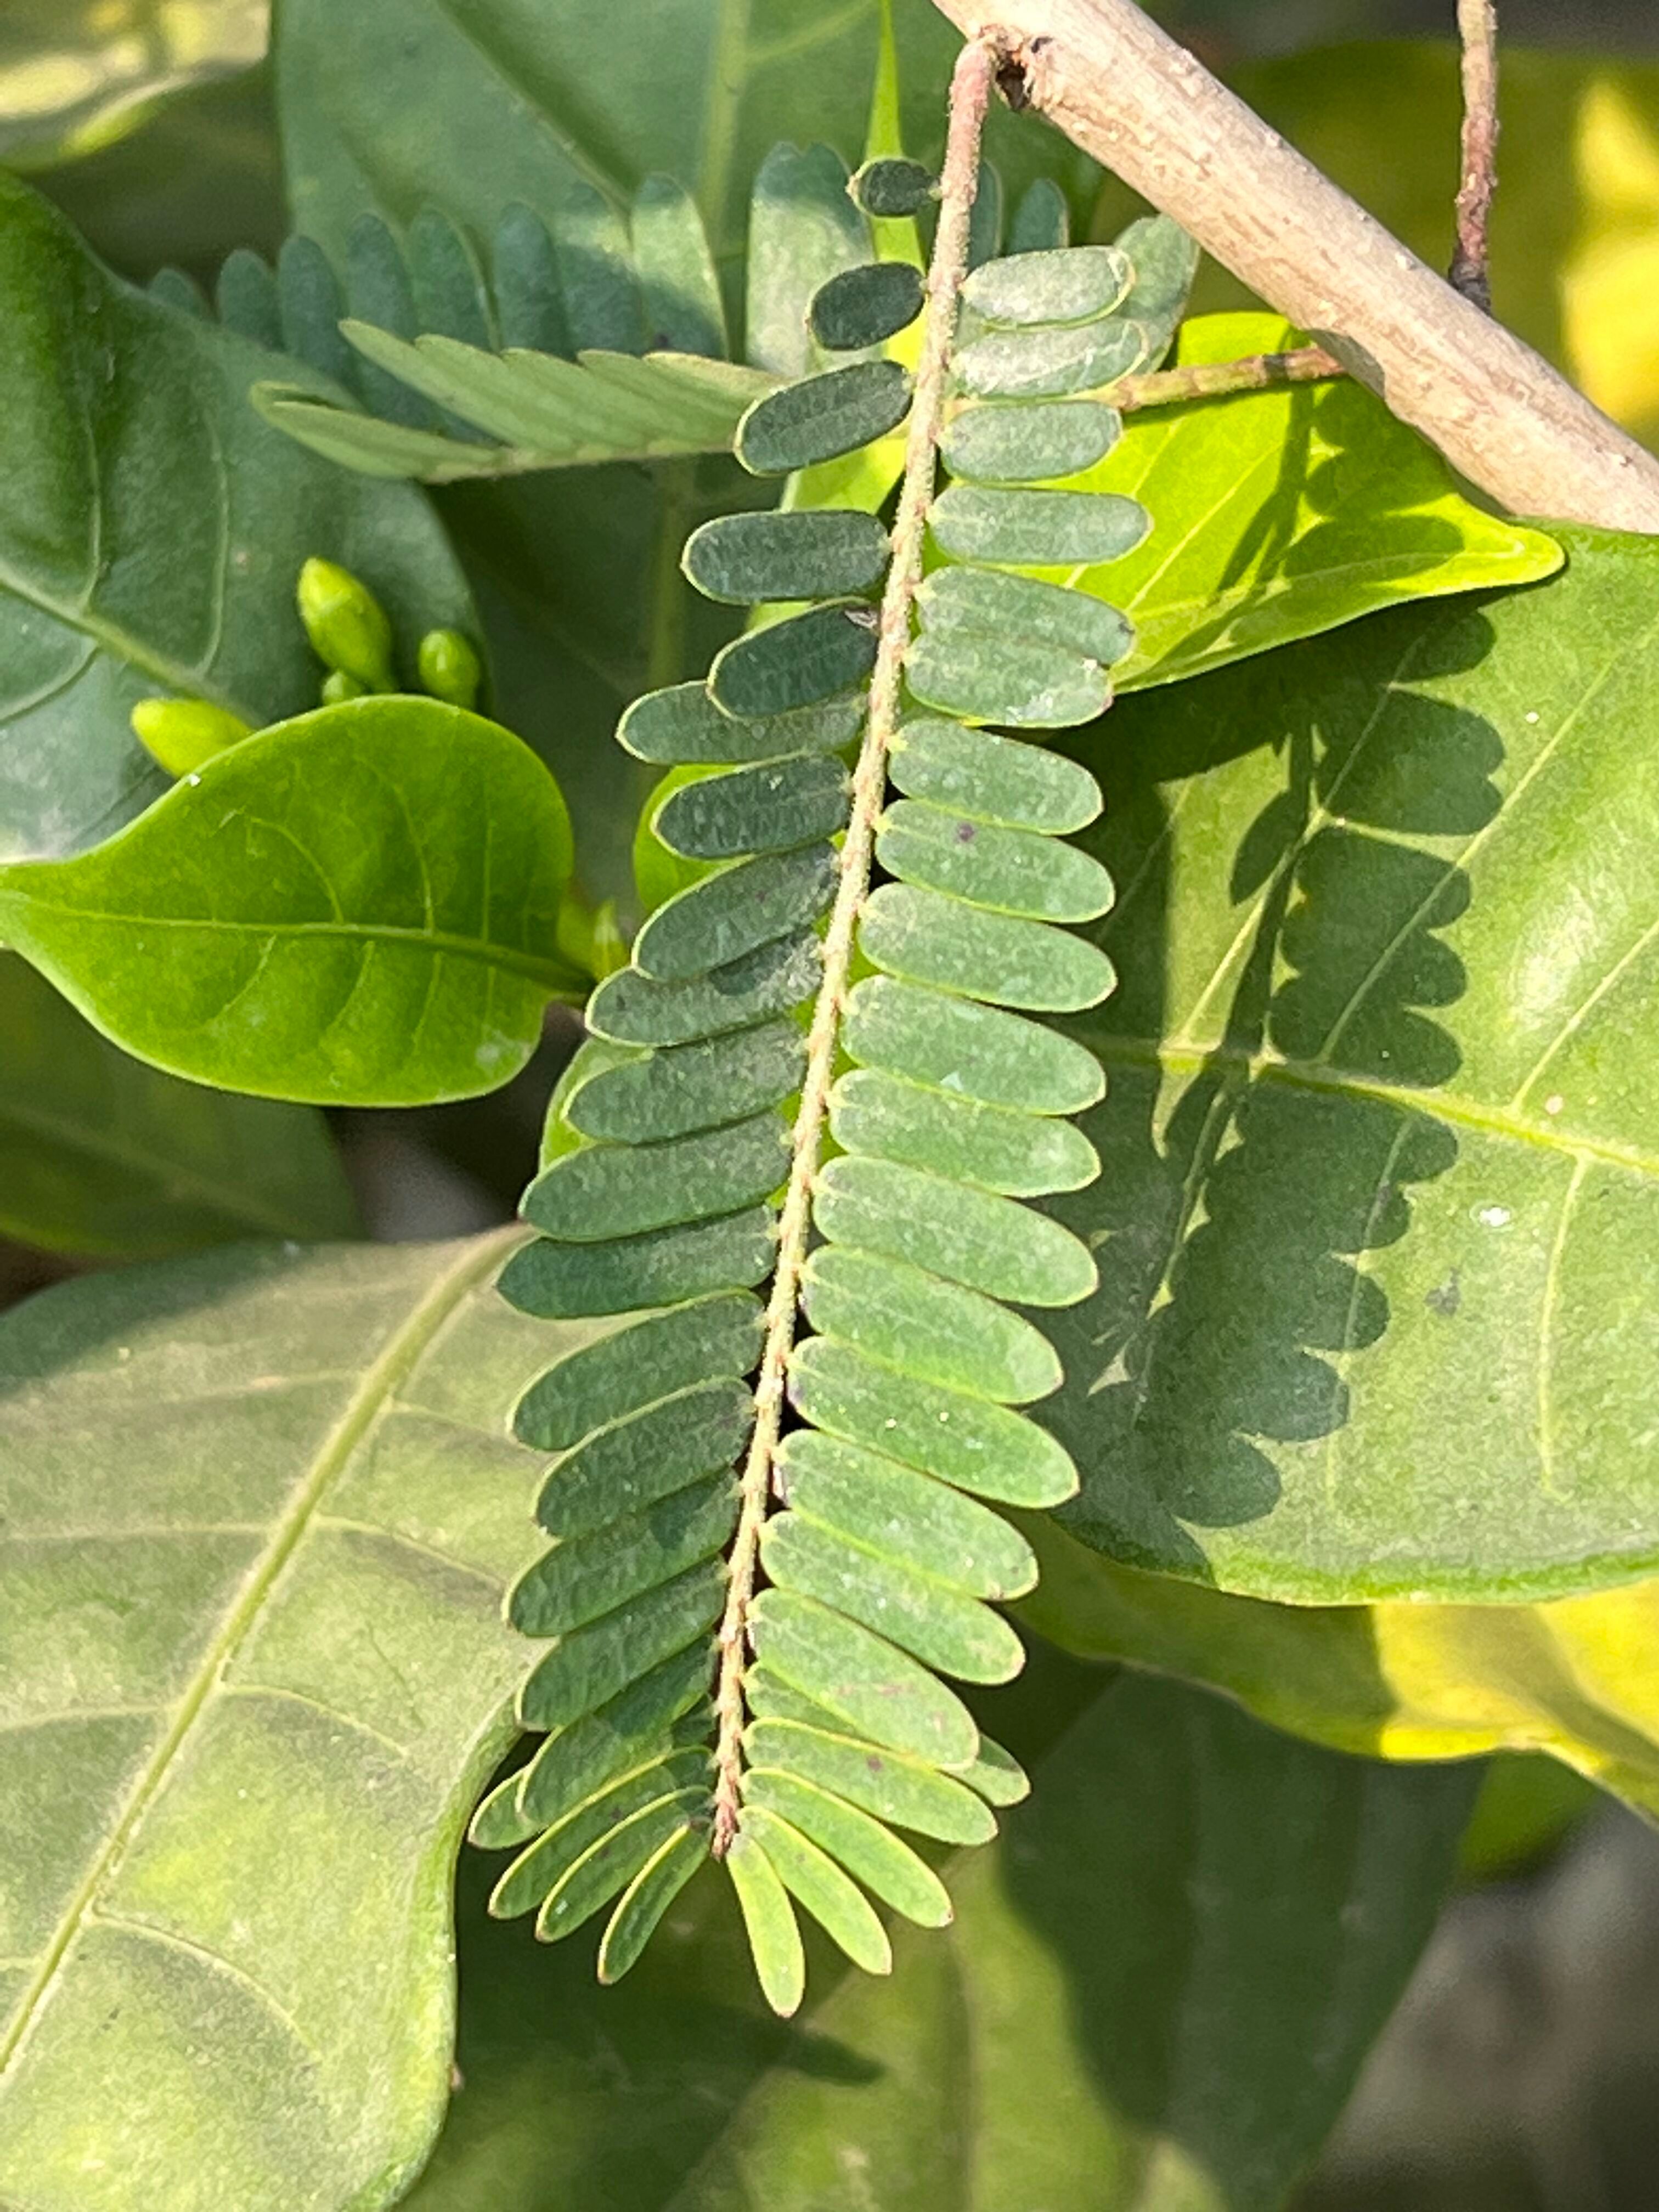
Plant species: phyllanthus-emblica